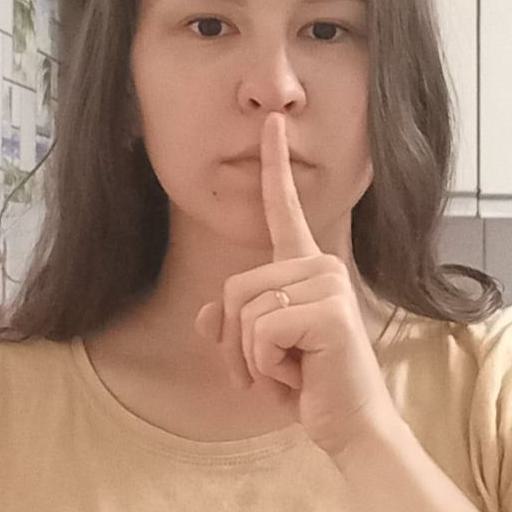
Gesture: mute